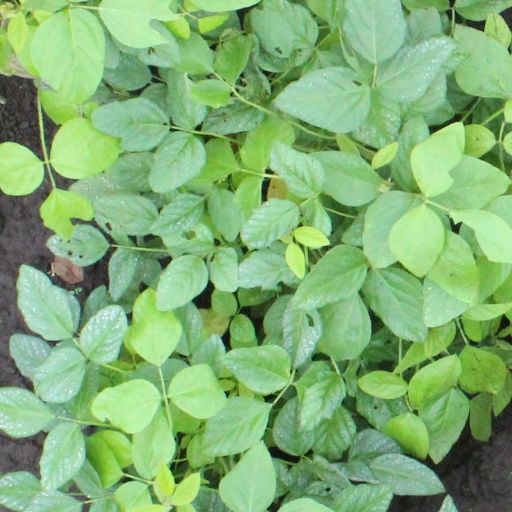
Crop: soybean